The Railway Magazine

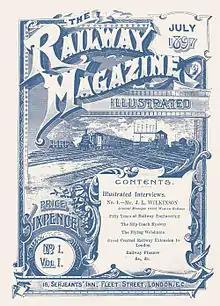
Issue 1 of "The Railway Magazine" - July 1897

"The Railway Magazine" was launched by Joseph Lawrence and ex-railwayman Frank E. Cornwall of Railway Publishing Ltd, who thought there would be an amateur enthusiast market for some of the material they were then publishing in a railway staff magazine, the "Railway Herald". They appointed as its first editor a former auctioneer, George Augustus Nokes (1867–1948), who wrote under the pseudonym "G. A. Sekon". He quickly built the magazine circulation to around 25,000. From the start it was produced in Linotype on good-quality paper and well illustrated with photographic halftone and occasional colour lithographic plates.